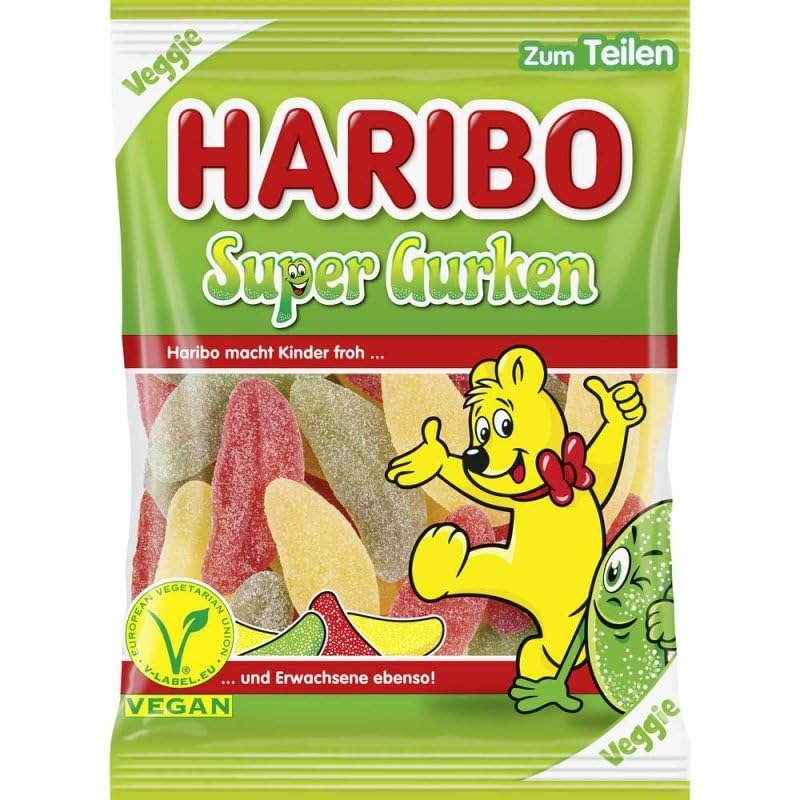
Item Name: Haribo - Super Gurken- 175g
Bullet Point 1: Haribo Super Mario Gummy Candy 175g Bag
Bullet Point 2: Colorful Gummy Candy with Five Flavors: Strawberry, Apple, Raspberry, Cherry, and Lemon
Bullet Point 3: Limited Edition Imported from Europe
Product Description: Haribo Limited Edition Super Marion Gummy Candy. 175g Bag.
Value: 6.17
Unit: Ounce

Price: 8.99